Leslie Kean

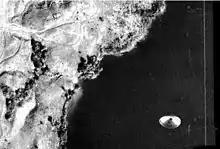
Purported UFO photo over Lake Cote, Costa Rica form 1971

Kean worked as a photographer at the Lab of Ornithology at Cornell University.